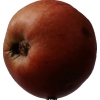
Label: Apple 17